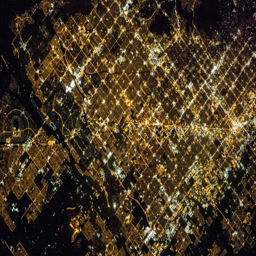
image captured by an astronaut aboard type of fictional setting .